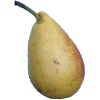
Label: Pear 2